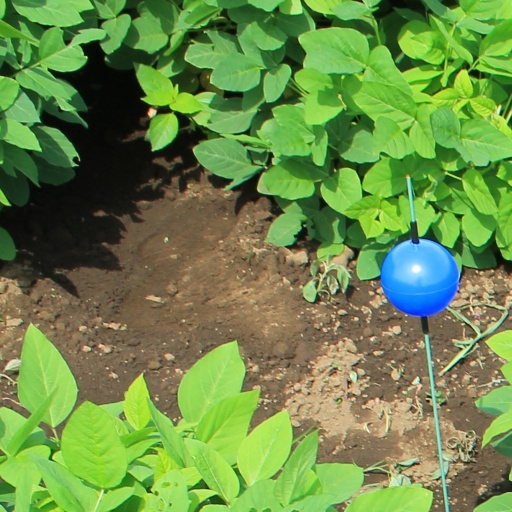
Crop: soybean